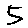
Label: 5